AMD Wraith

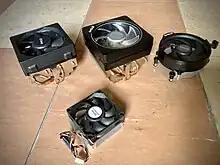
"From left to right:" Original AMD Wraith, Wraith Prism and Wraith Stealth. On the foreground is AMD's generic cooler for comparison. Notice the different mounting mechanism of Wraith Stealth which uses screw instead of bracket.

The original model of Wraith features a square body with copper fins and a white-illuminated AMD logo on the side. It is bundled with the AMD FX 6350, and 8350 CPUs, as well as the A10-7890K APU, and is rated for a 125W TDP. The cooler however is forwards-compatible and can be used with the newer Socket AM4/AM5 based motherboards due to its two-pronged clamp mounting mechanism.